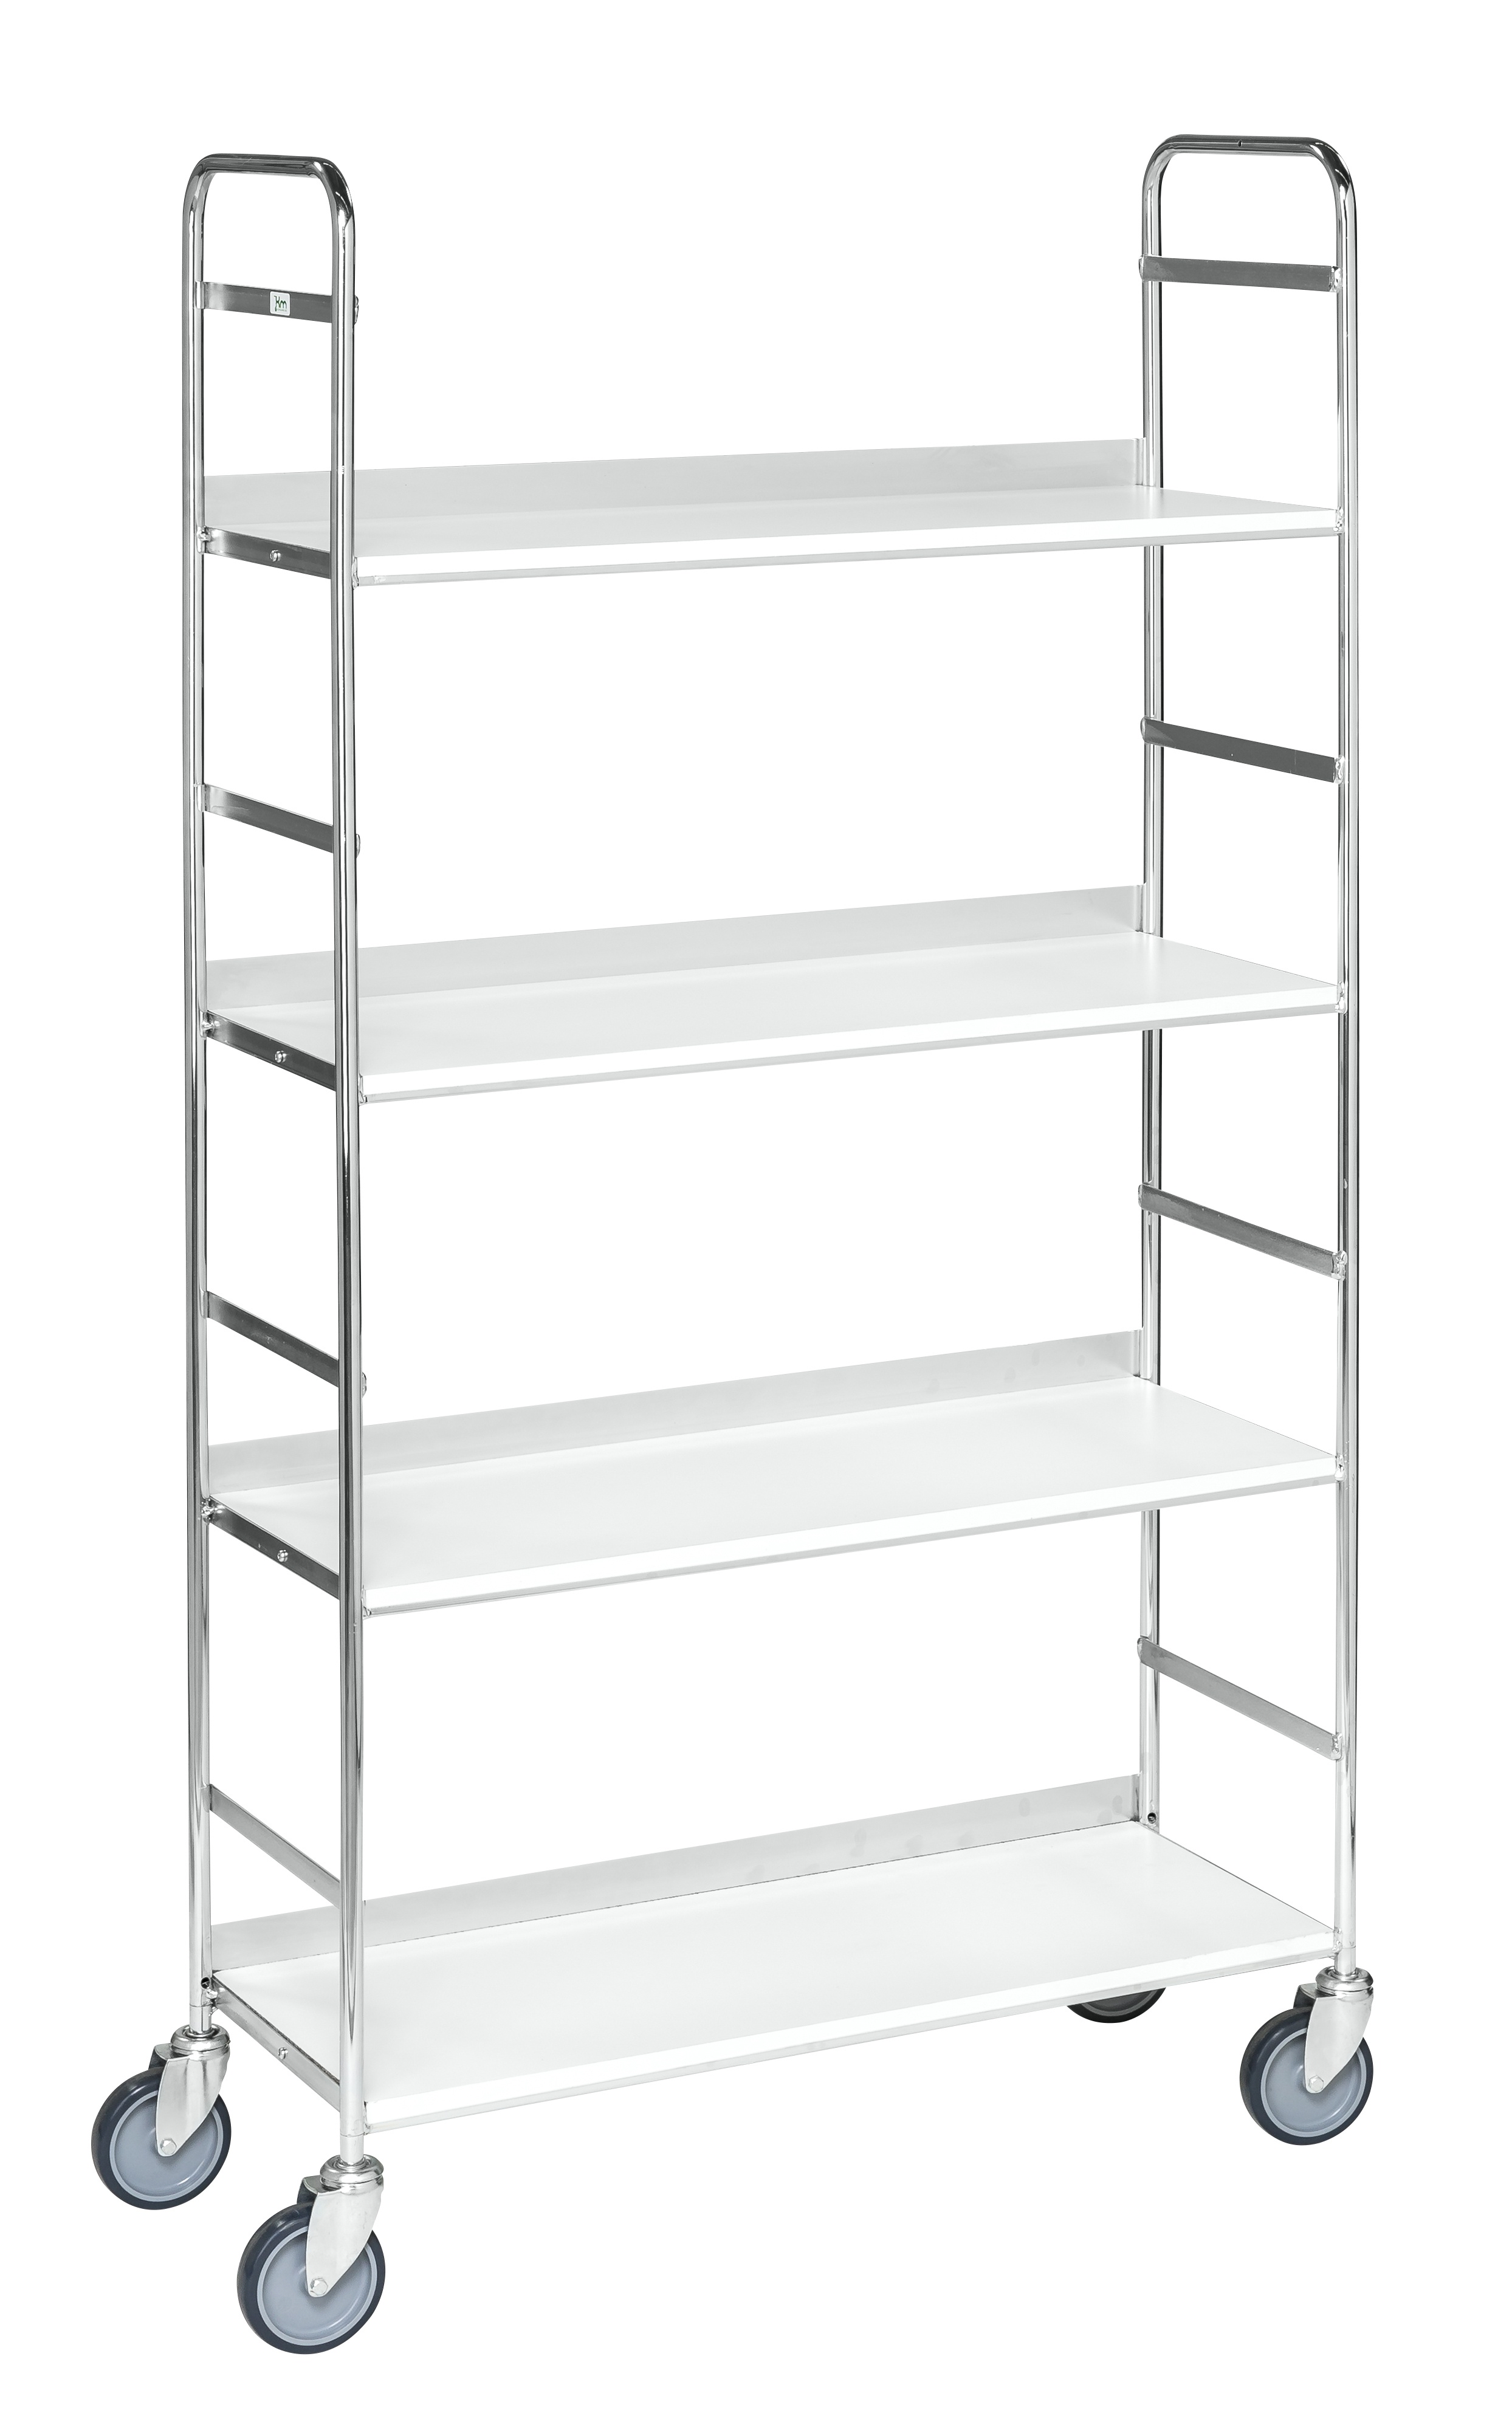
Flytthylla
Flytthylla som är anpassad för pärmar. Finns som standard i 4 modeller Specifikationer SKU: KM151S4 Kategori: Kontorsvagnar Mått: — Vikt: — Monteringsanvisning: nan
Brand: Kongamek
Category: Office Supplies > Office Carts > Utility Carts